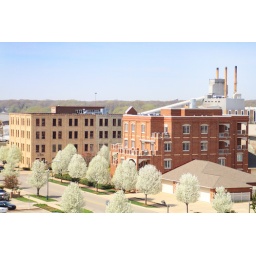
7th street buildings with the power plant in the background.